Julius W. Becton Jr.

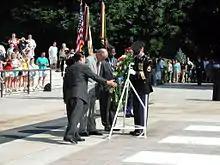
The South Korean ambassador to the United States Yang Sung-chul, Secretary of the Army Thomas E. White, and Becton at a July 2001 wreath-laying ceremony for African-American veterans of the Korean War.

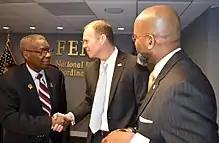
Becton (left) with FEMA director Brock Long in 2018

Becton went on to serve in the Korean War and the Vietnam War, eventually rising to the rank of lieutenant general in 1978 and command of VII Corps in Europe during the Cold War. Among his decorations were the Distinguished Service Medal, two Silver Stars, two Legion of Merit medals, and two Purple Hearts, along with the Knight Commander's Cross of the Order of Merit of Germany.